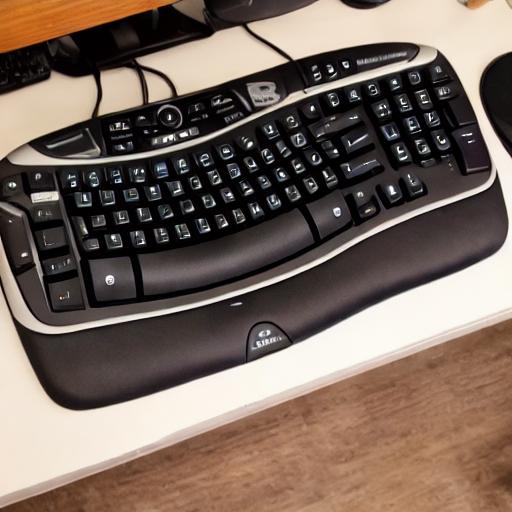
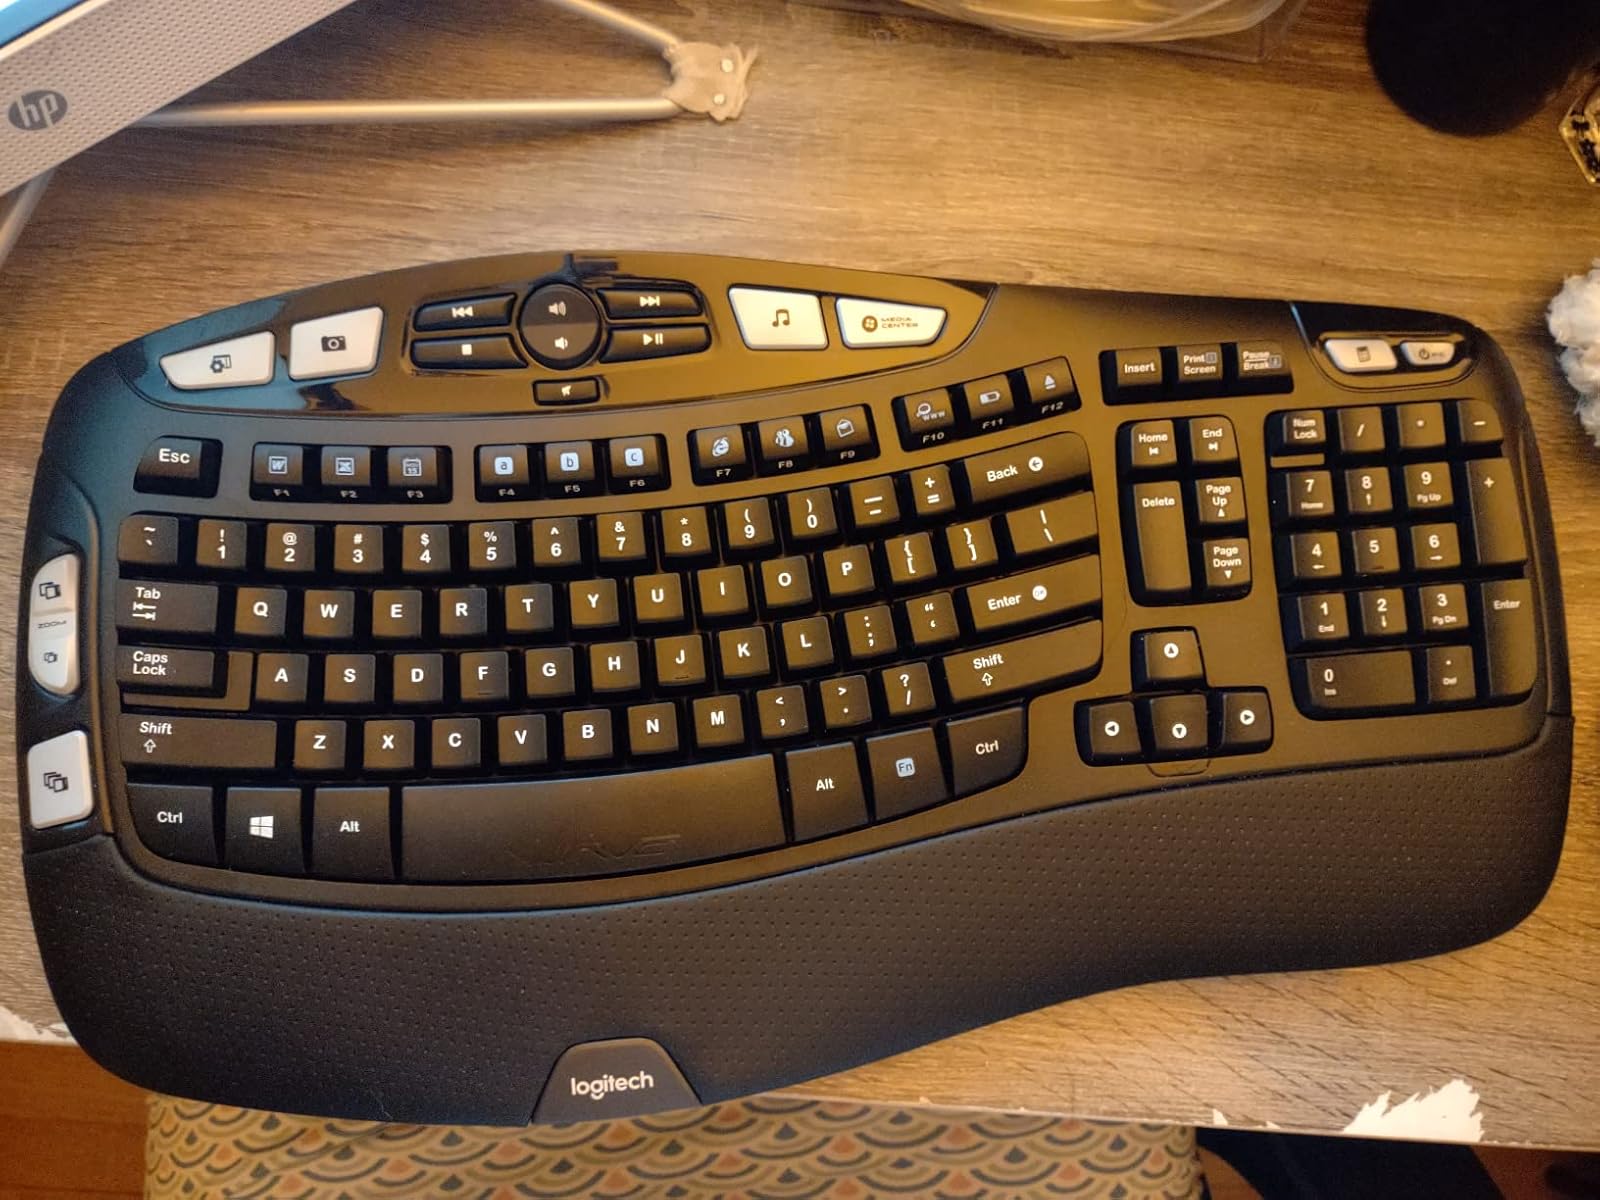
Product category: keyboard
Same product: no